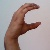
The image shows a hand gesture representing the letter 'C' in Indian Sign Language.